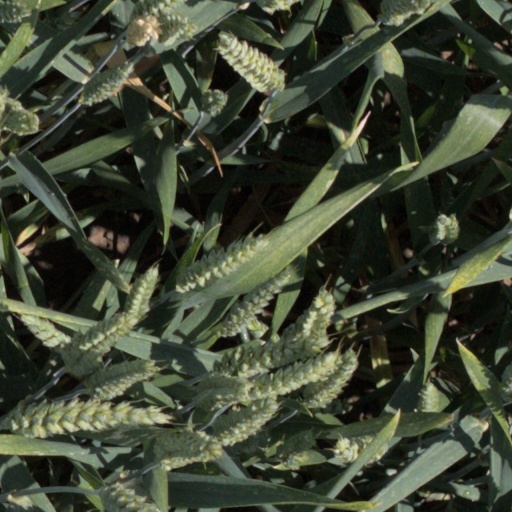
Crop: wheat